Kilju

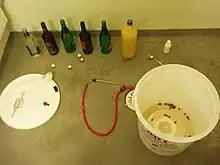
Equipment used to make kilju, and a bottle of unclarified kilju, with water-logged raisins to avoid legal issues in Finland before 1 March 2018.

Fermented water contains a similar alcoholic content of wines as both beverages are fermented on yeast, however fermented water differs from wine and other fermented beverages in that it contains no fruit juice or residual sugar after manufacture.